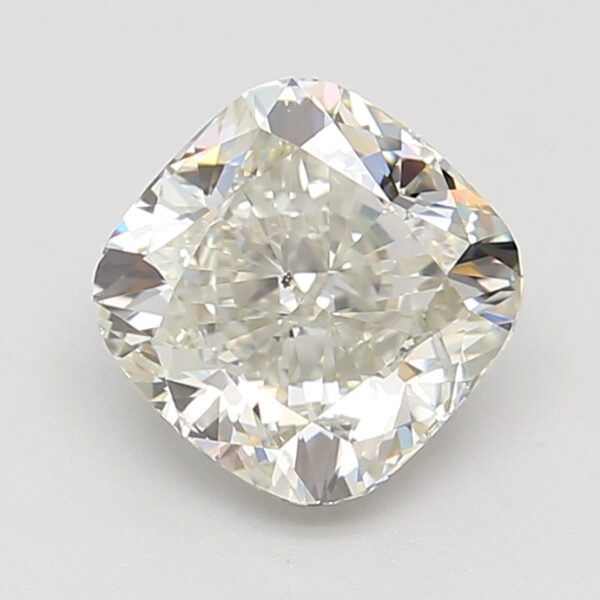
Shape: cushion
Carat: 1.5
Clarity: SI1
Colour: FANCY
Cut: VG
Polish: EX
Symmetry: VG
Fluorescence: N
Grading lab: GIA
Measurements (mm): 6.43 x 6.35 x 4.36